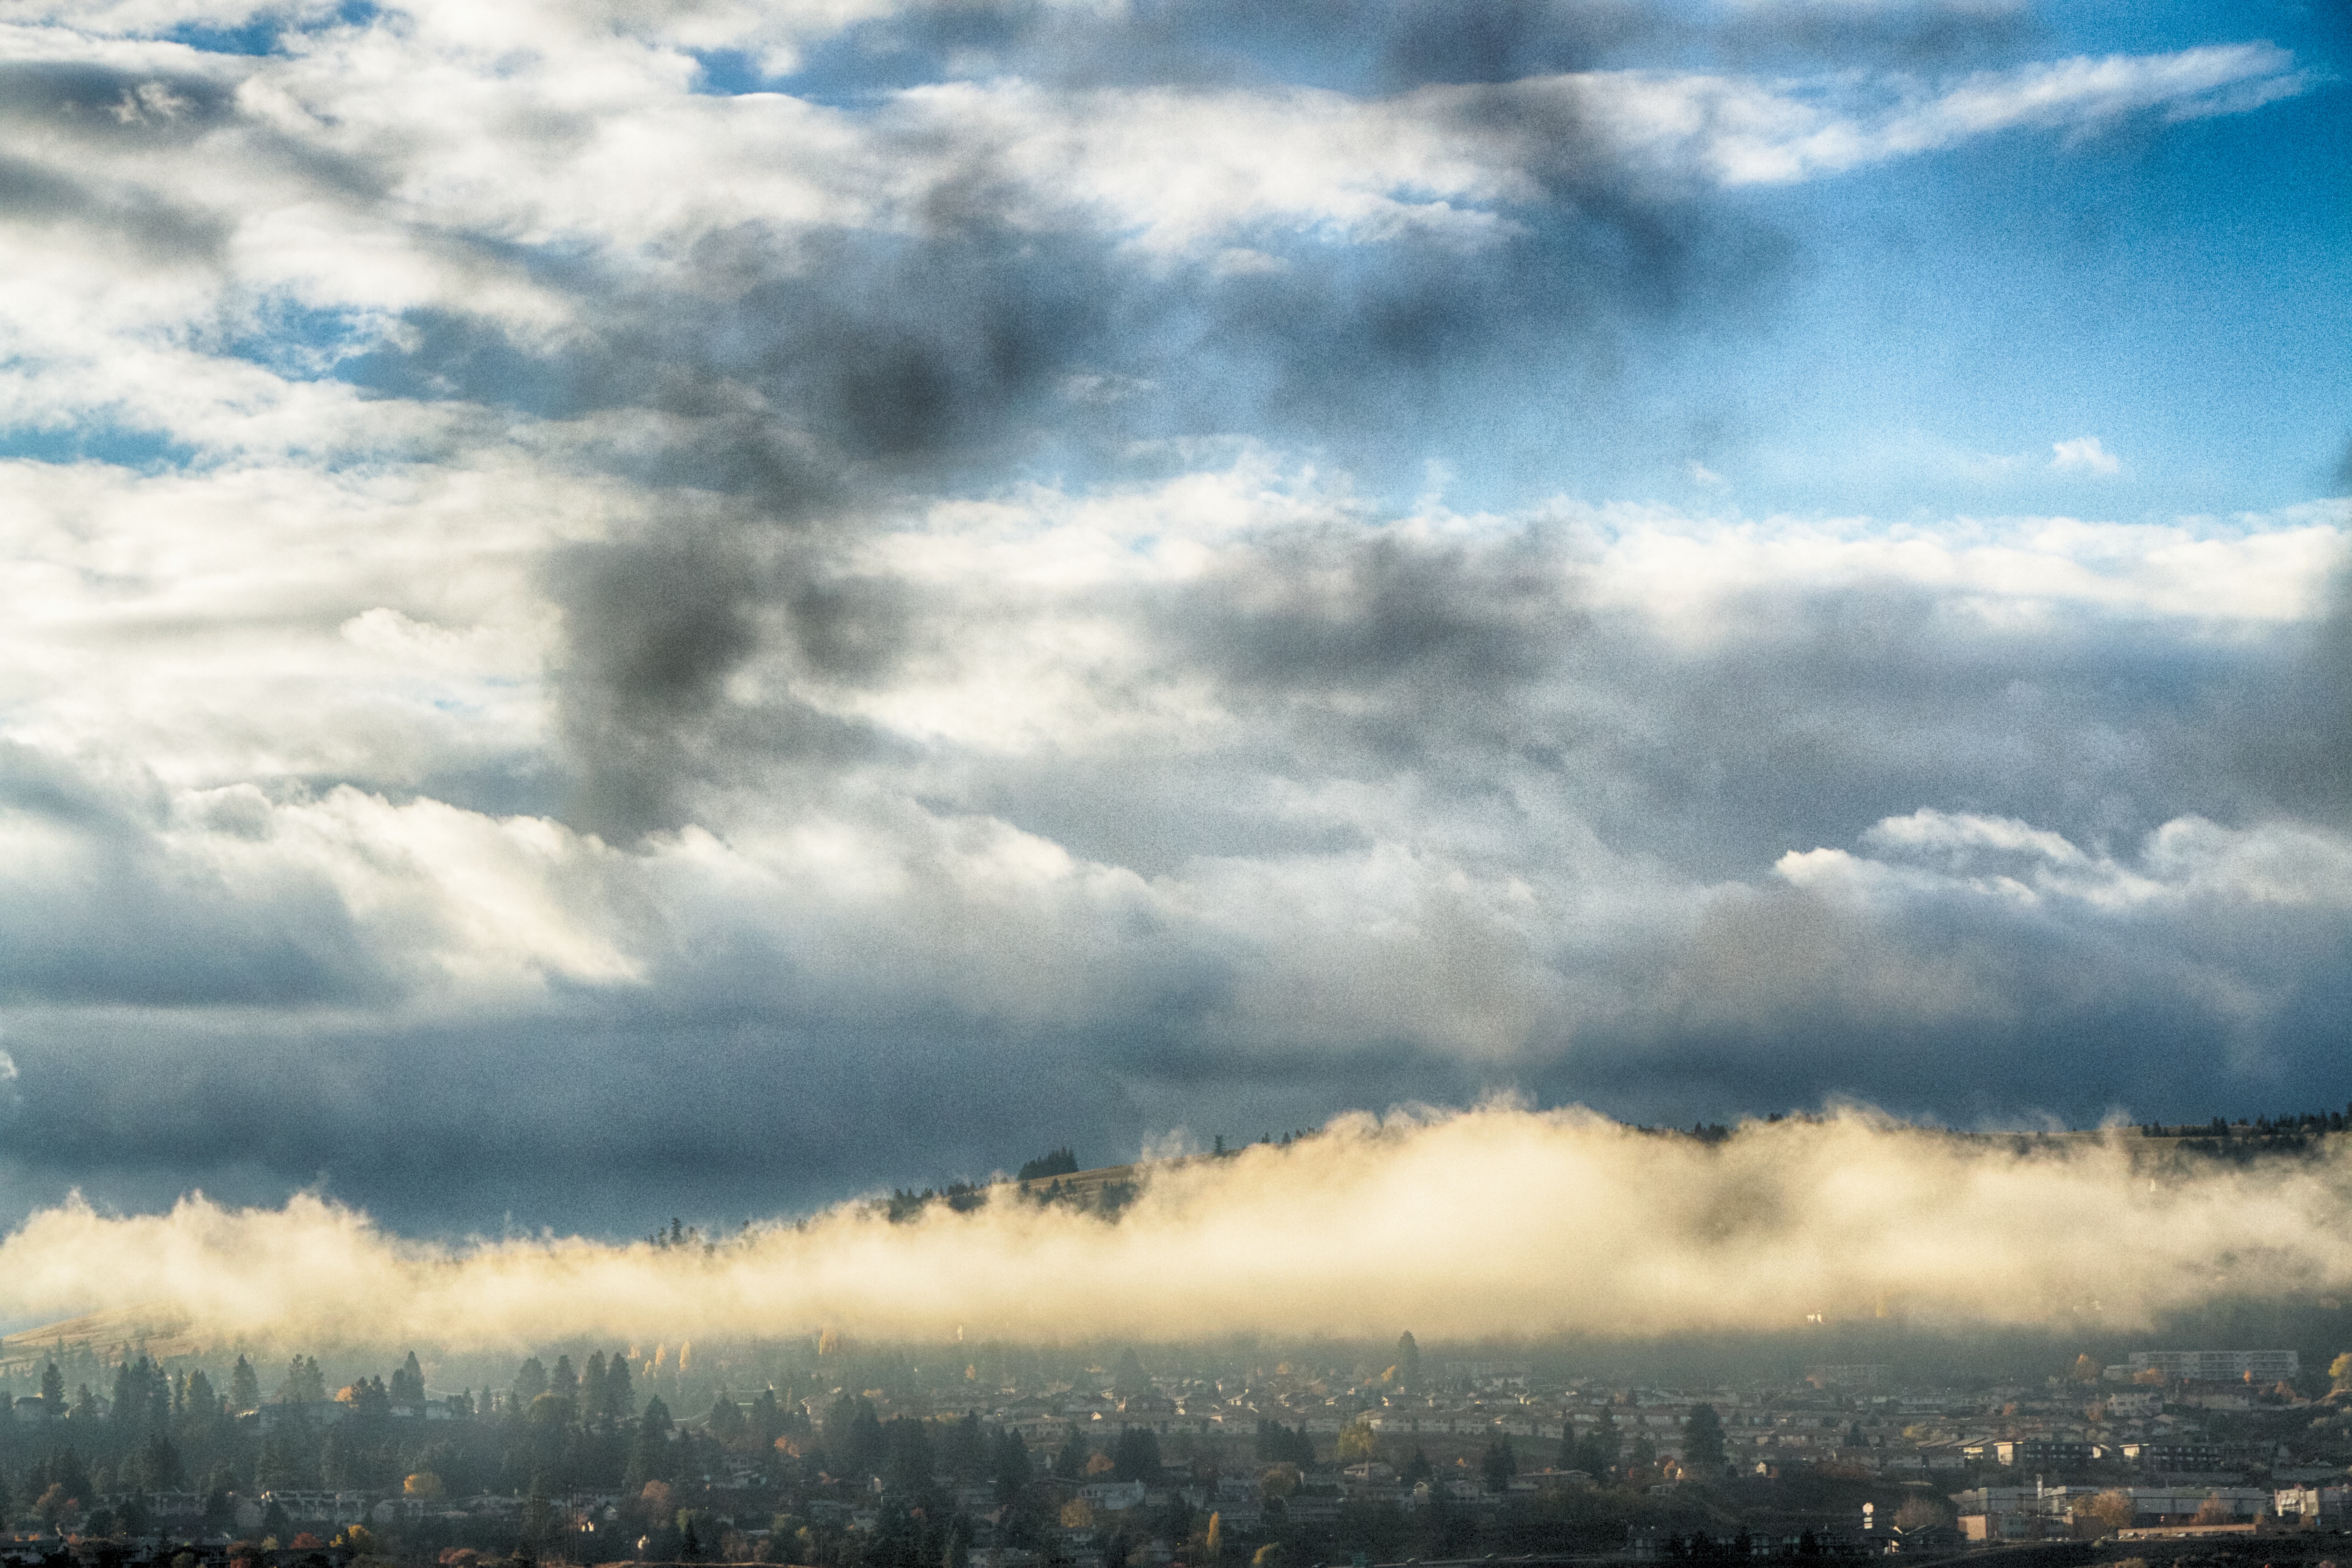
horizon, cloud, sky, sunlight, morning, dawn, atmosphere, dusk, weather, cumulus, 2014365, meteorological phenomenon, atmospheric phenomenon, atmosphere of earth